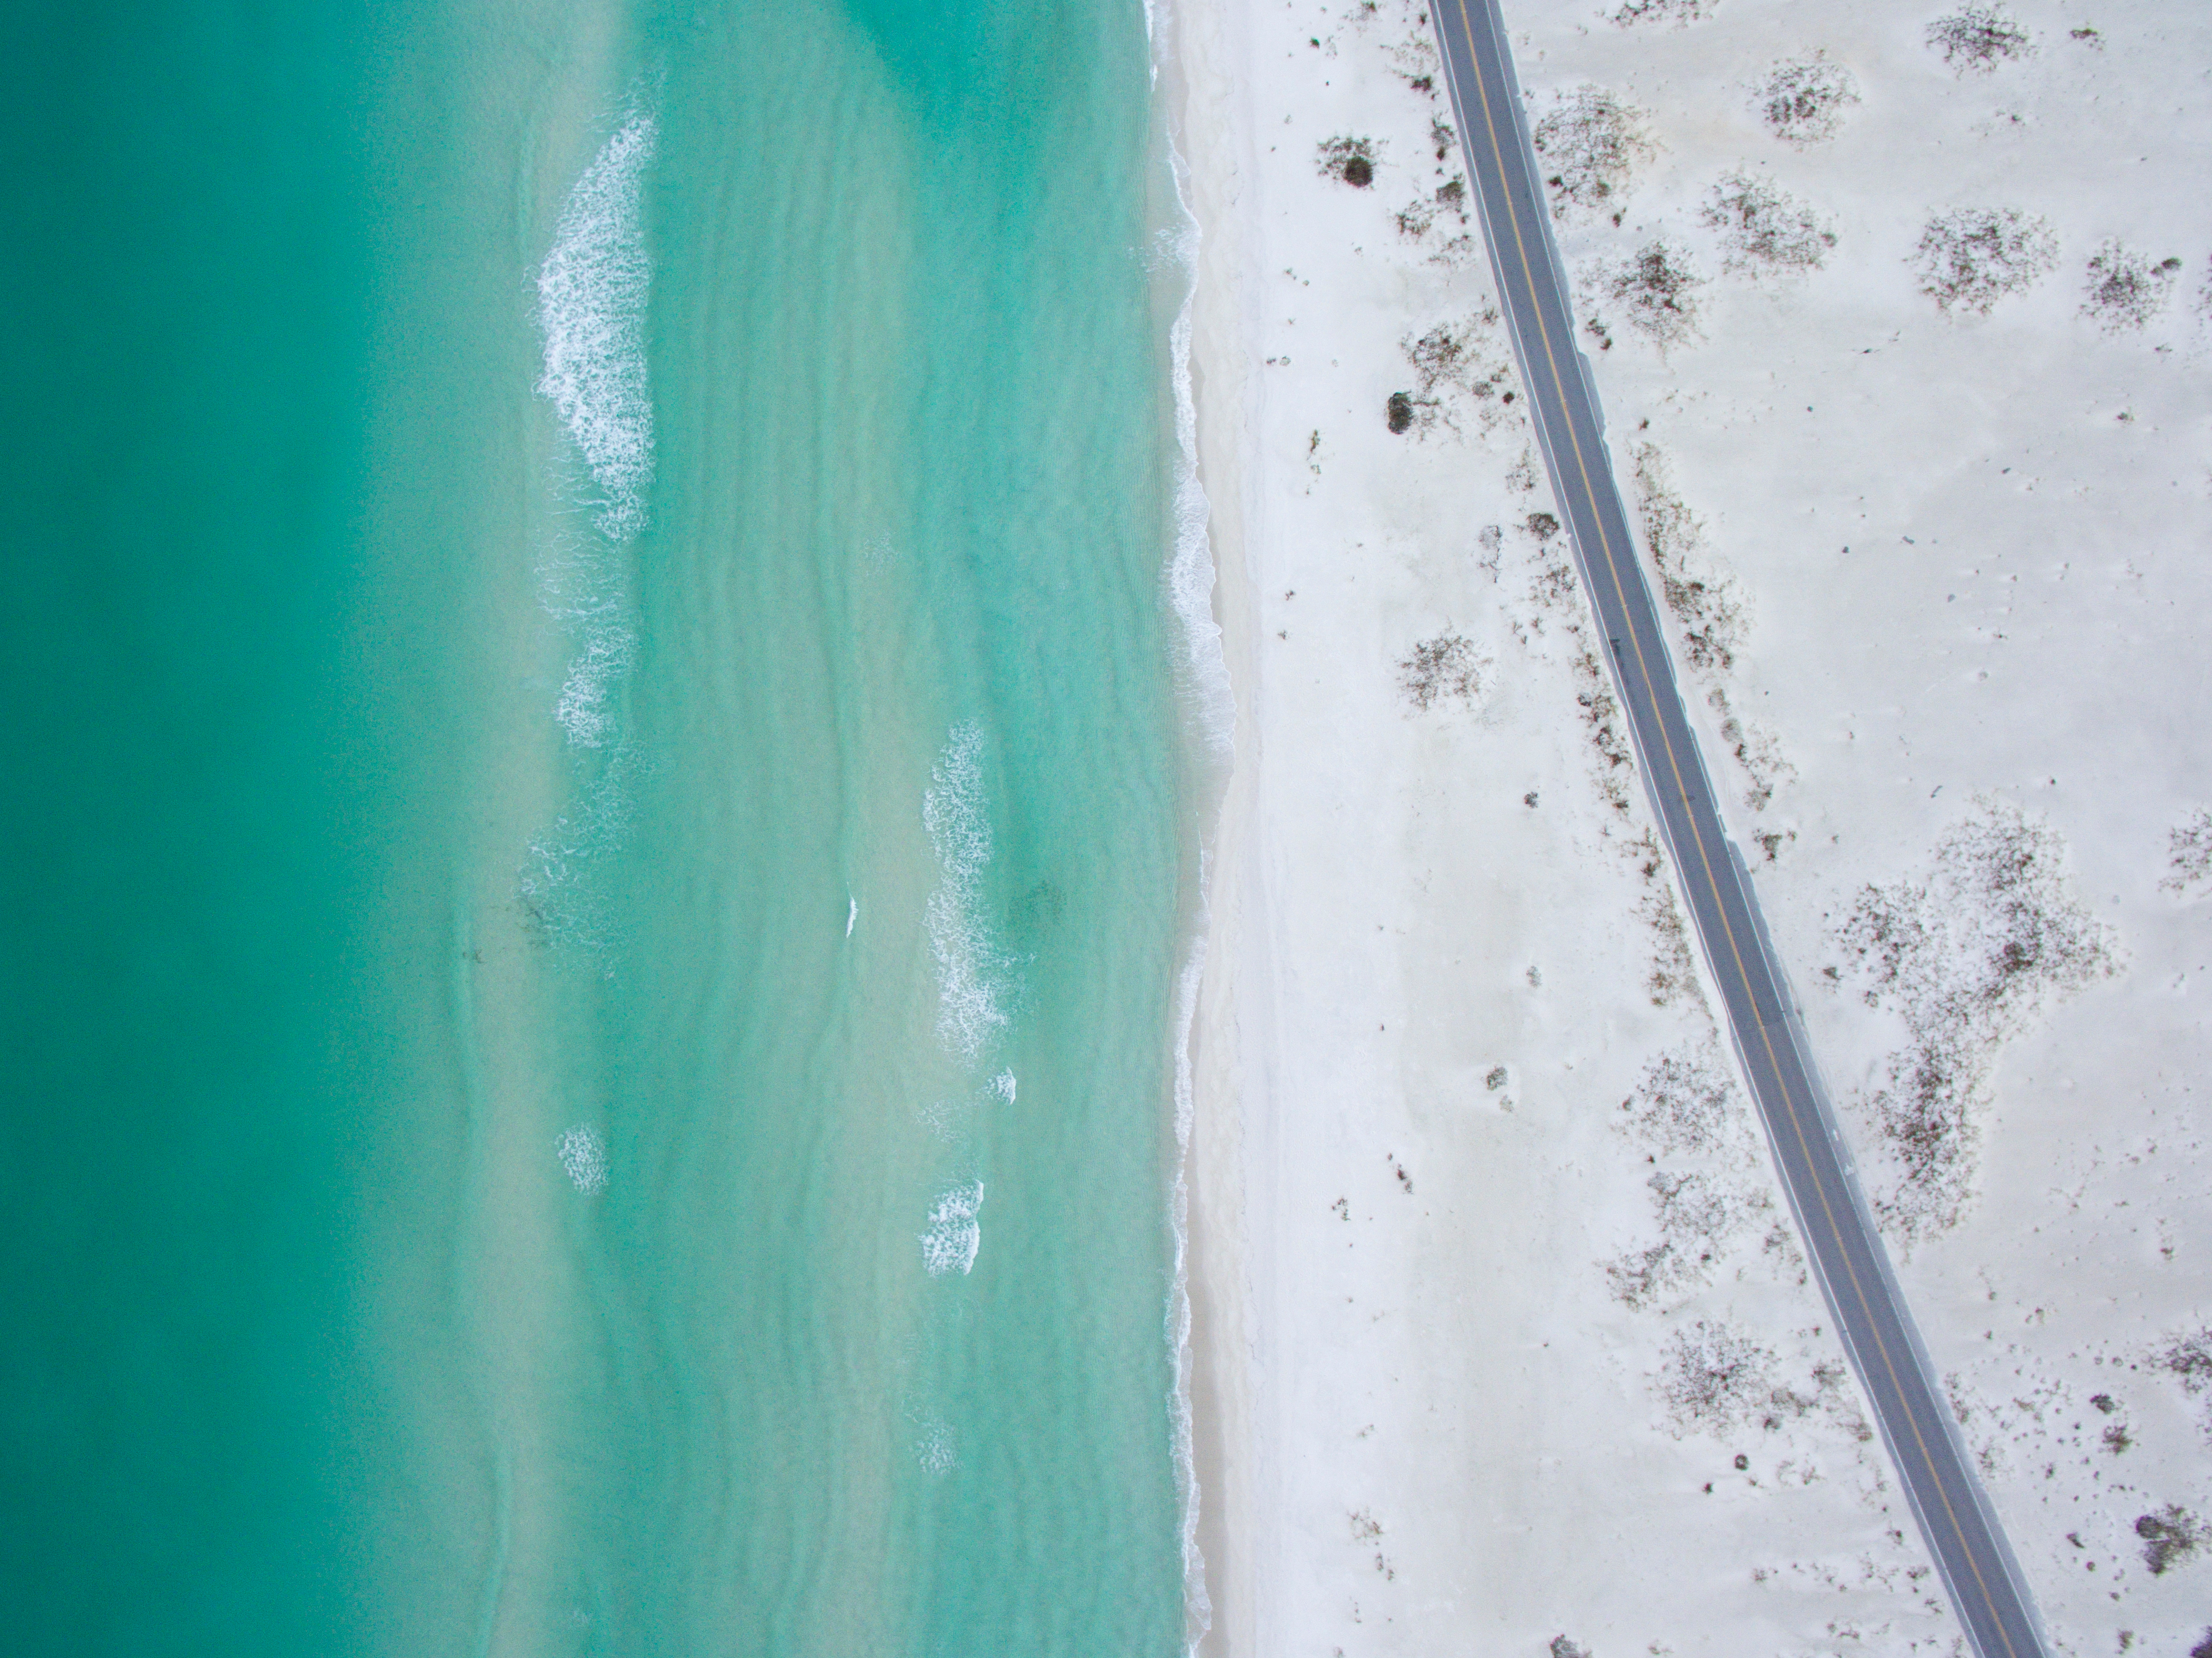
beach, coast, water, wave, floor, shoreline, ice, green, reflection, color, blue, aerial, freezing, drone shot